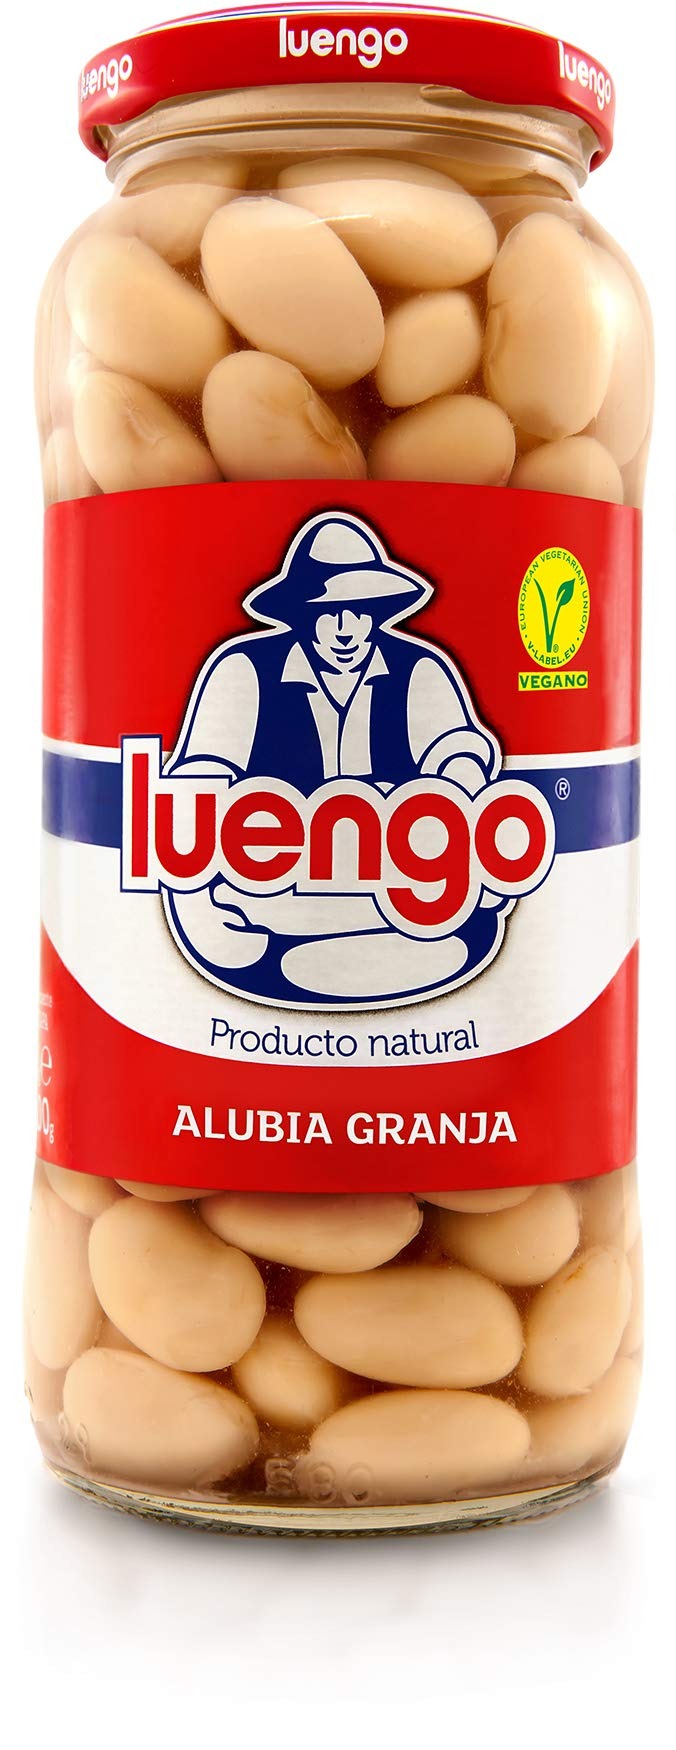
Item Name: Luengo Precooked Broad Beans
Value: 20.1
Unit: Ounce

Price: 22.9